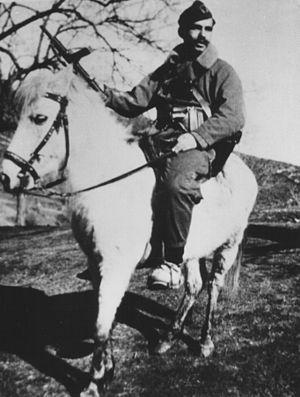
Le Premier ministre du Kosovo est le chef du gouvernement du Kosovo et le principal détenteur du pouvoir exécutif de la république du Kosovo.
Cet article recense les dirigeants du Kosovo sous toutes ses formes depuis 1944.